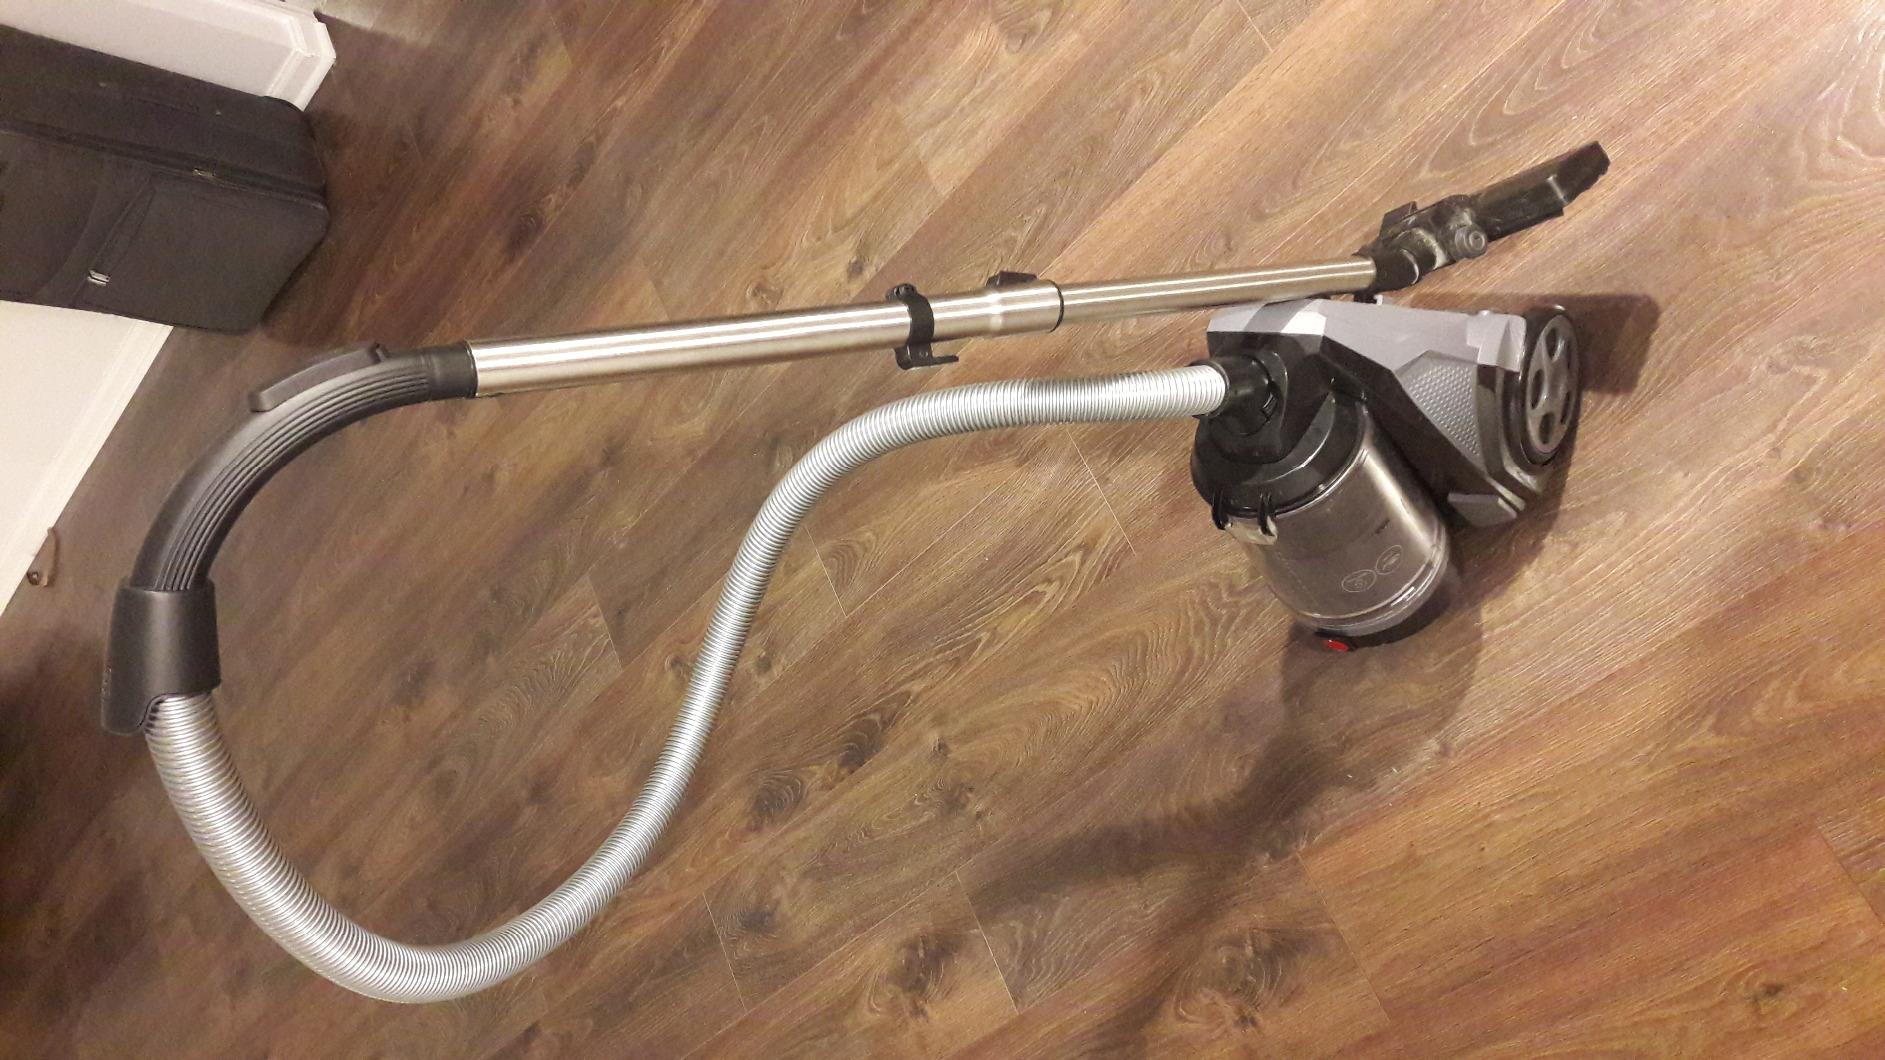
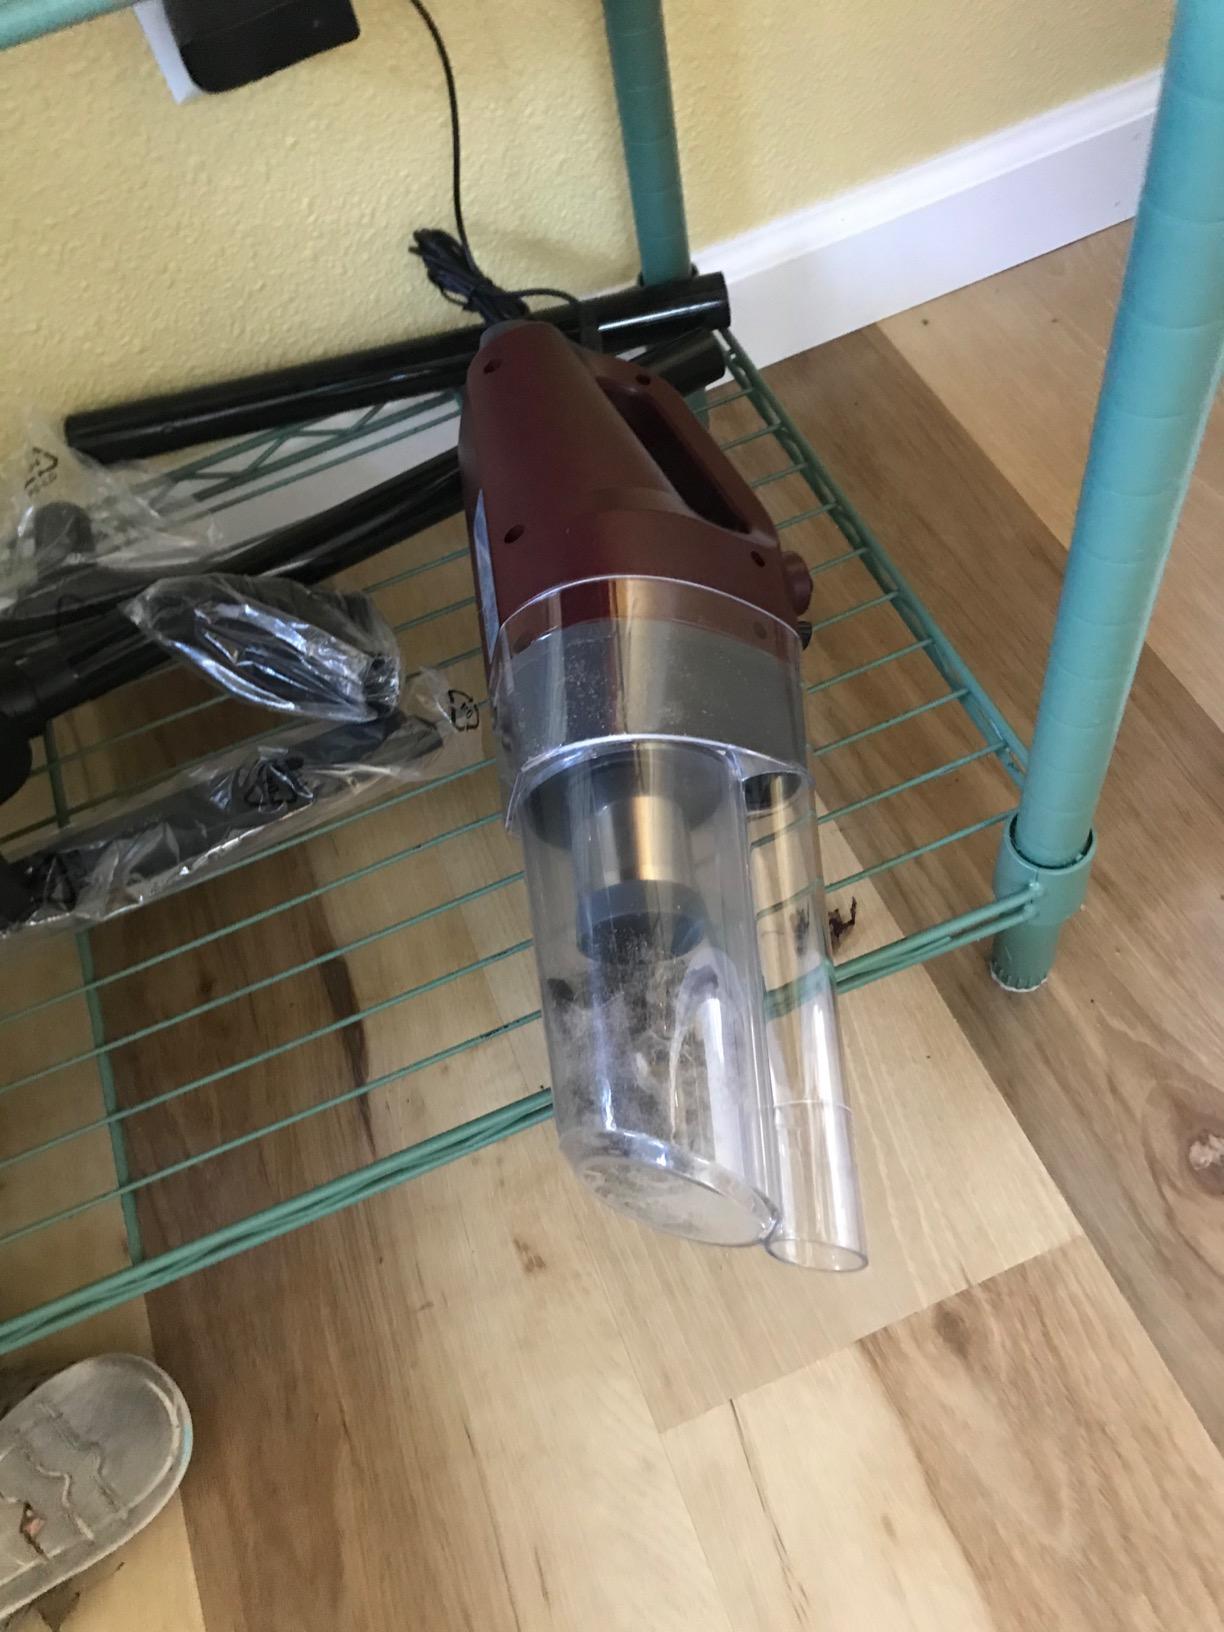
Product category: items_vacuum
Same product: no